Utqiagvik, Alaska

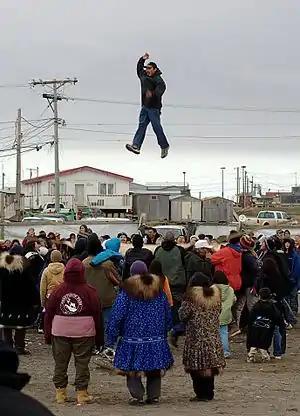
Blanket Toss during a Nalukataq in Utqiagvik

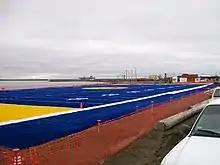
Artificial turf field for the Barrow High School's football team

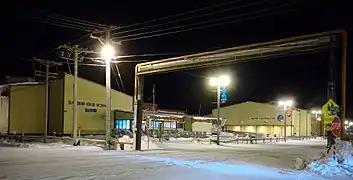
Barrow High School

Owing to its location north of the Arctic Circle, Utqiagvik's climate is cold and dry, classified as a tundra climate (Köppen "ET"). Winter weather can be hazardous because of the combination of cold and wind, while summers are cool even at their warmest. Weather observation records are available for Utqiagvik, dating back to the late 19th century. The National Oceanic and Atmospheric Administration (NOAA) Climate Monitoring Lab operates in Utqiagvik. The United States Department of Energy has a climate observation site in Utqiagvik as part of its Atmospheric Radiation Measurement Climate Research Facility.